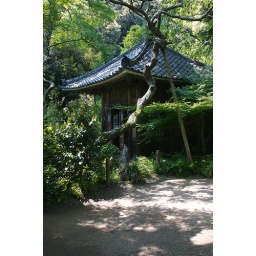
One of the small buildings dedicated to a Buddhist divinity in the green garden of the Zuisenji Temple. East Kamakura, Japan.